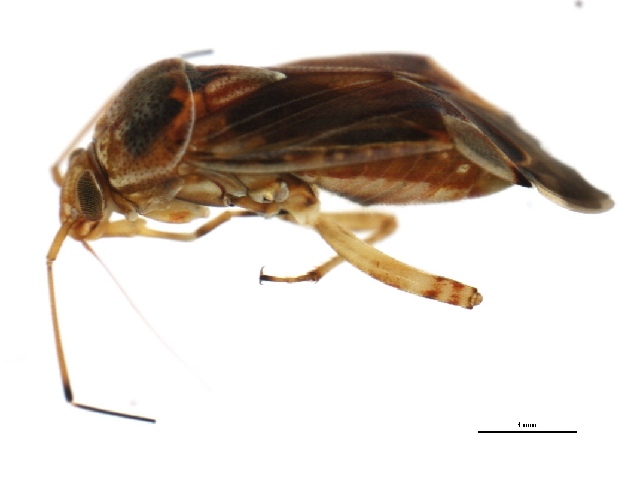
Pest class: lygus_bug